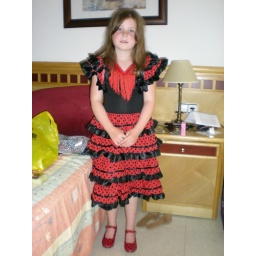
Claire in her Spanish dress and shoes